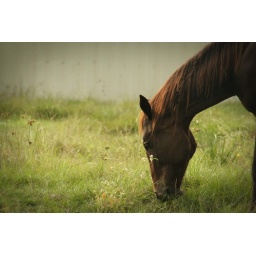
playing with a new zoom lens, these horses were actually in a pasture on the property behind my house